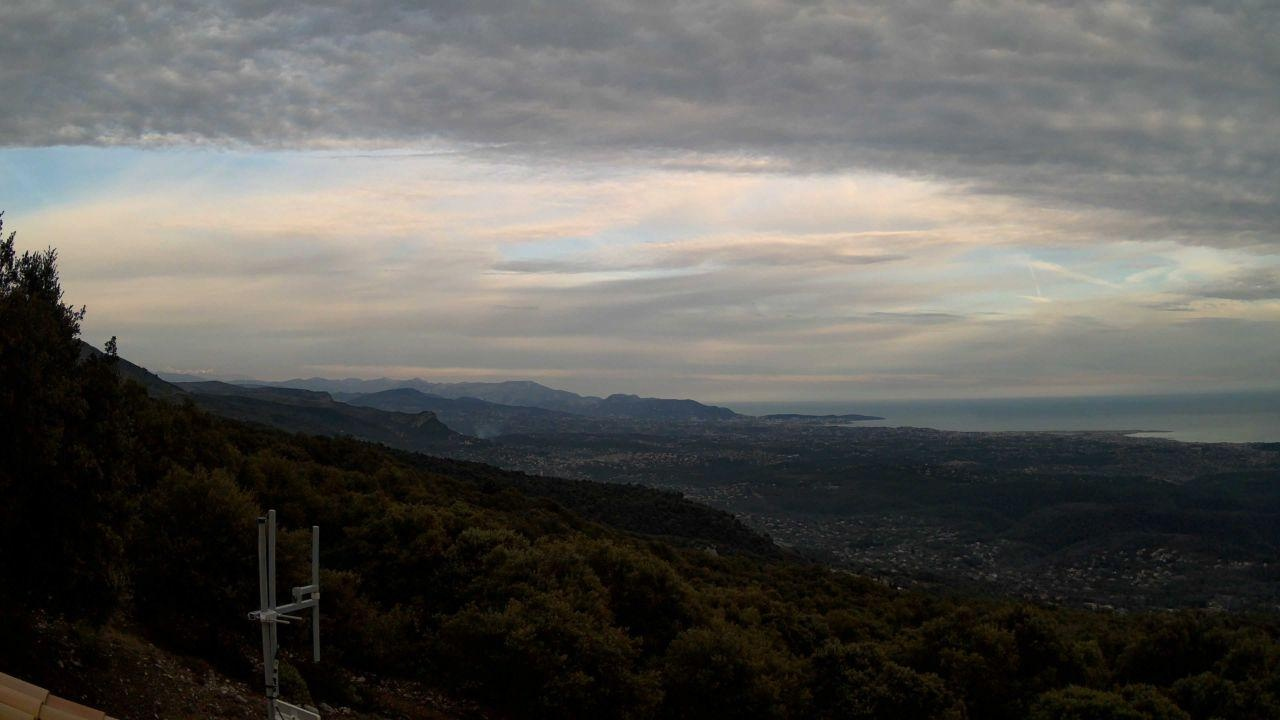
Fire: no
Smoke: yes